The Prisoner of Zenda (1937 film)

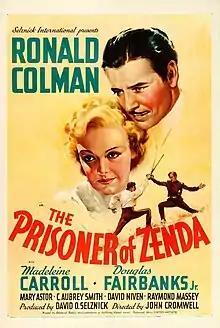
Theatrical release poster

The Prisoner of Zenda is a 1937 American black-and-white adventure film based on Anthony Hope's 1894 novel and the 1896 play. A lookalike impersonates his royal distant relative when the royal is kidnapped to prevent his coronation. This version is widely considered the best of the many film adaptations of the novel and play.